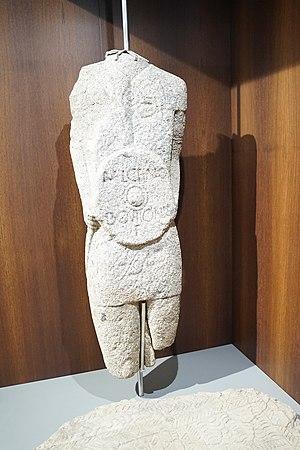
Ponte est l'un des plus anciens villages de la municipalité de Vila Verde, district de Braga, de l'ancienne région du Minho au Portugal. Situé sur la berge droite de la rivière Homem, il est relié par un pont médiéval à la ville de Caldelas, municipalité de Amares.